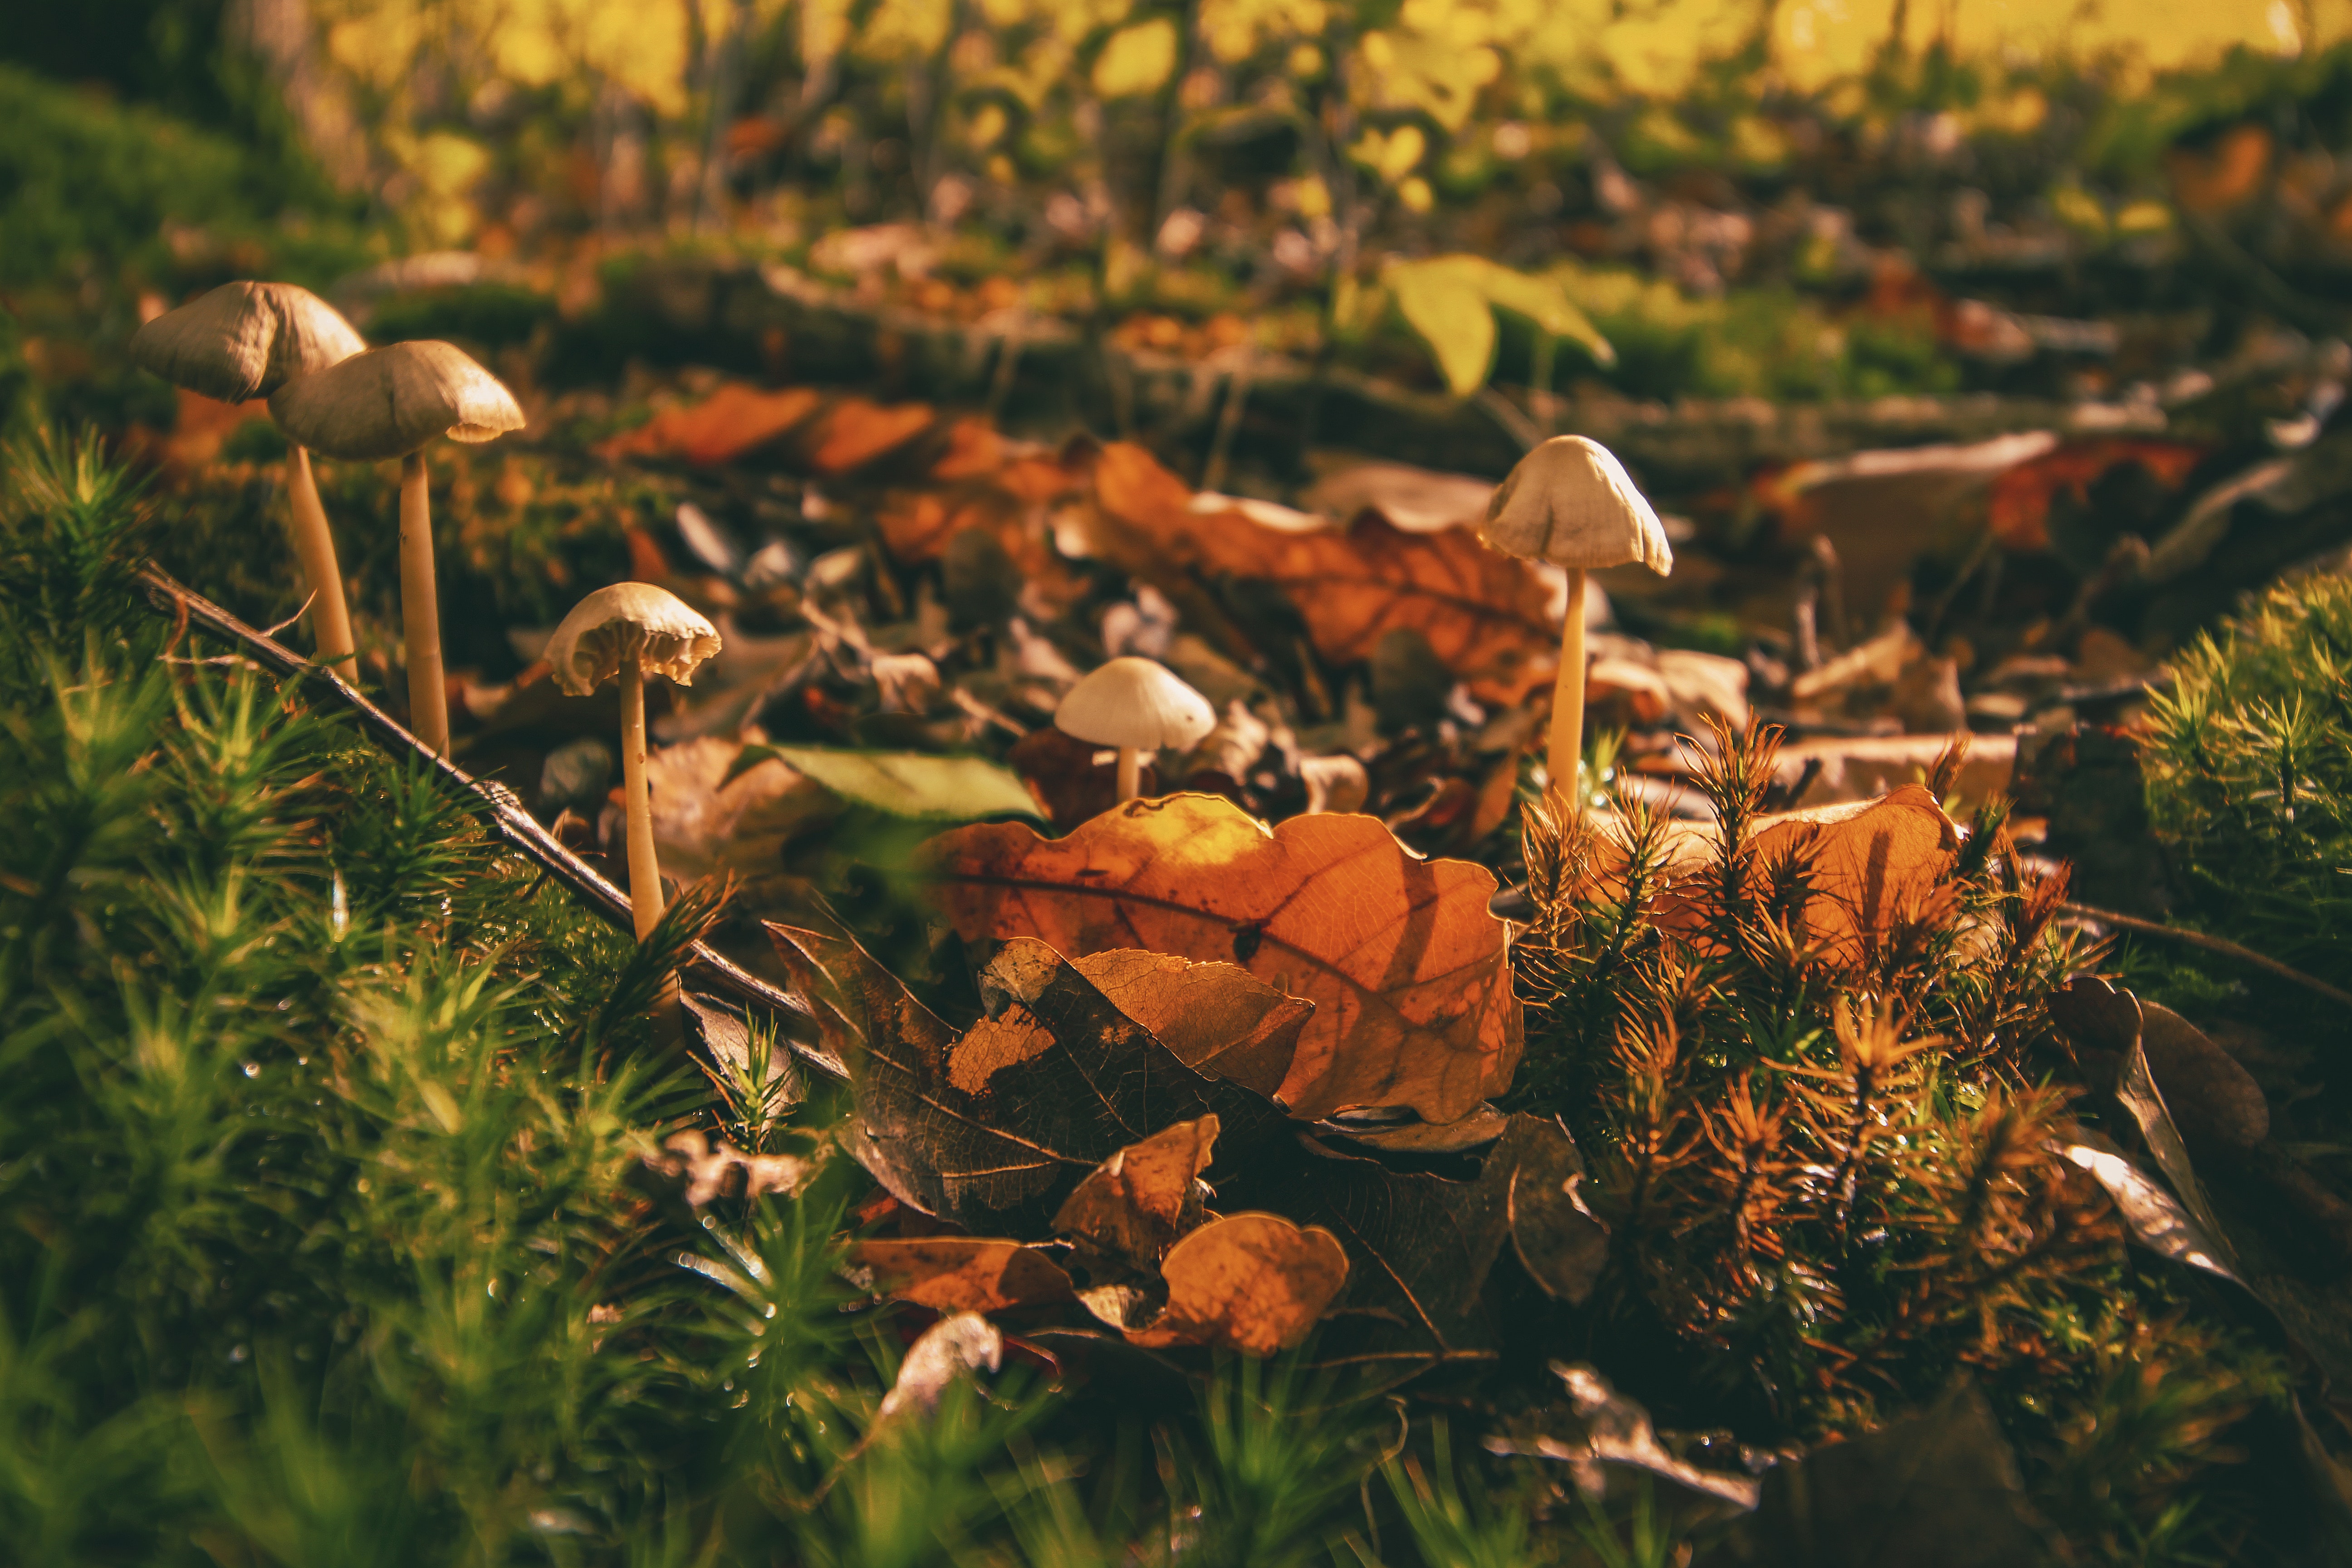
leaf, nature, natural landscape, grass, green, orange, autumn, sky, sunlight, tree, plant, photography, adaptation, branch, forest, meadow, wood, plant stem, non vascular land plant, moss, Tints and shades